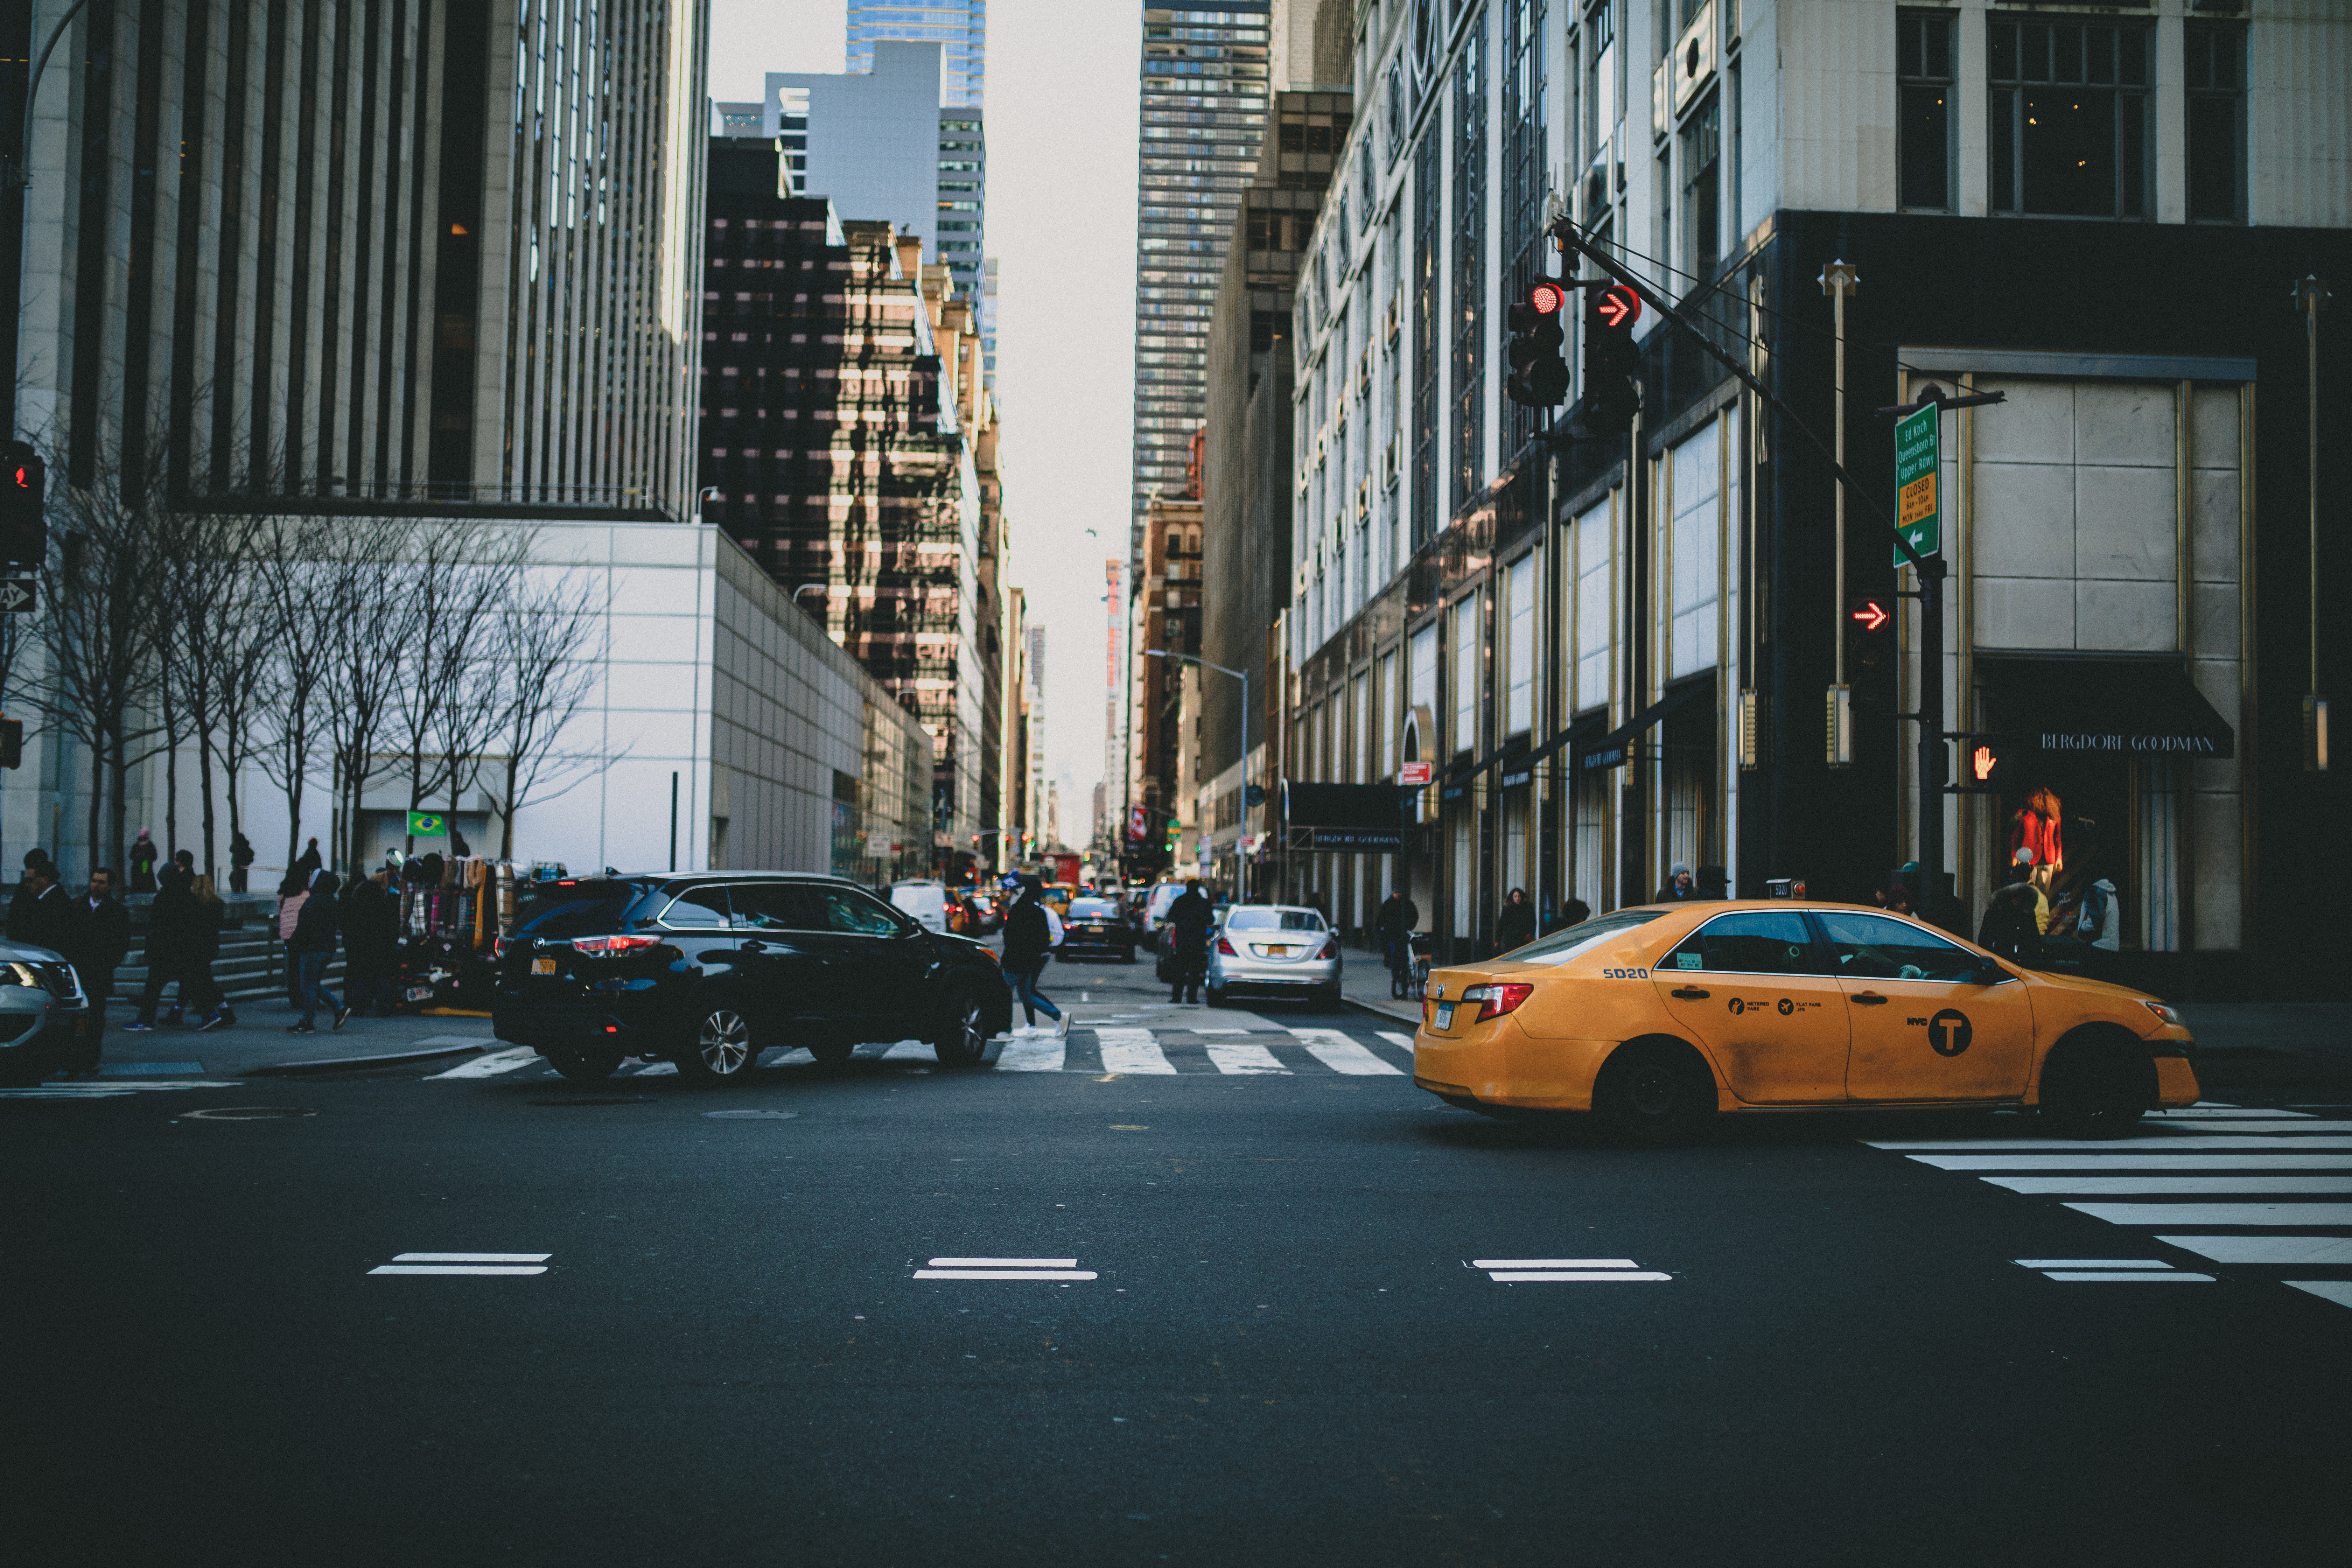
car, urban area, vehicle, yellow, automotive design, street, road, mode of transport, snapshot, transport, human settlement, luxury vehicle, city, infrastructure, performance car, metropolitan area, neighbourhood, downtown, supercar, metropolis, asphalt, taxi, lane, city car, sports car, mclaren mp4 12c, nonbuilding structure, skyscraper, traffic